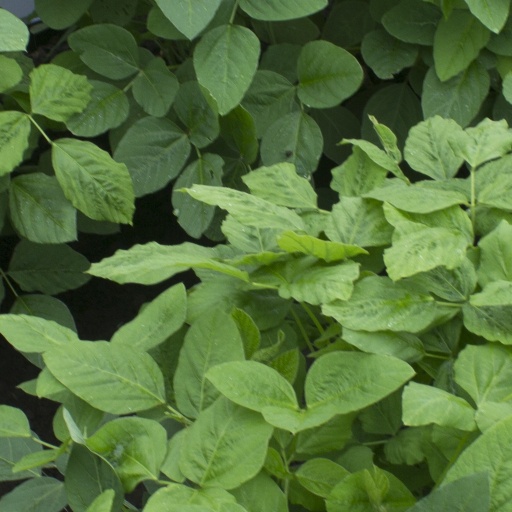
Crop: soybean